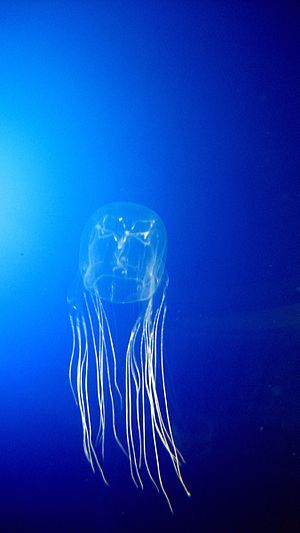
Chironex fleckeri
Havhveps betegner forskellige medlemmer af familien Chirodropidae, men især den farlige australske gople.